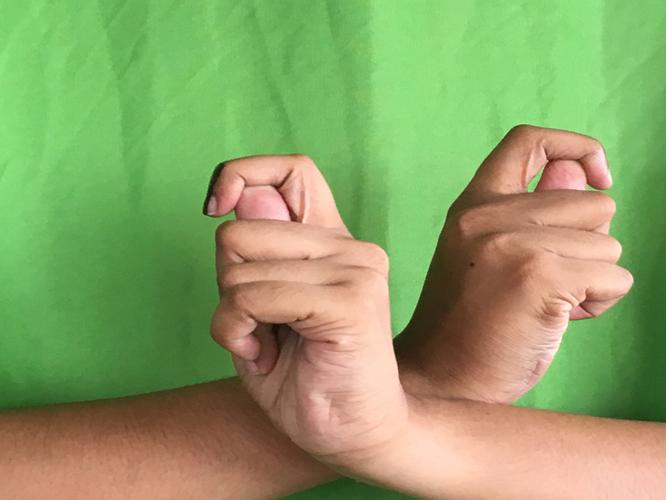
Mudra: Berunda
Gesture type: double_hand